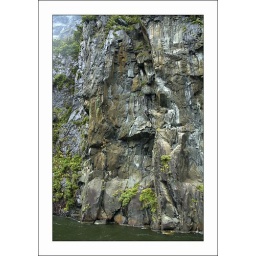
Colorful rock wall in Milford Sound